Imaging particle analysis

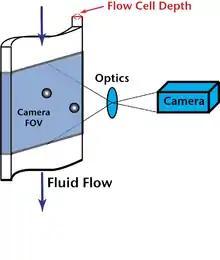
Diagram showing the flow cell cross-section perpendicular to the optical axis in a dynamic imaging particle analyzer. Credit: Fluid Imaging Technologies, Inc.

The flow cell is characterized by its depth perpendicular to the optical axis, as shown in the second diagram on right. In order to keep the particles in focus, the flow depth is restricted so that the particles remain in a plane of best focus perpendicular to the optical axis. This is similar in concept to the effect of the microscope slide plus cover slip in a static imaging system. Since depth of field decreases exponentially with increasing magnification, the depth of the flow cell must be narrowed significantly with higher magnifications.